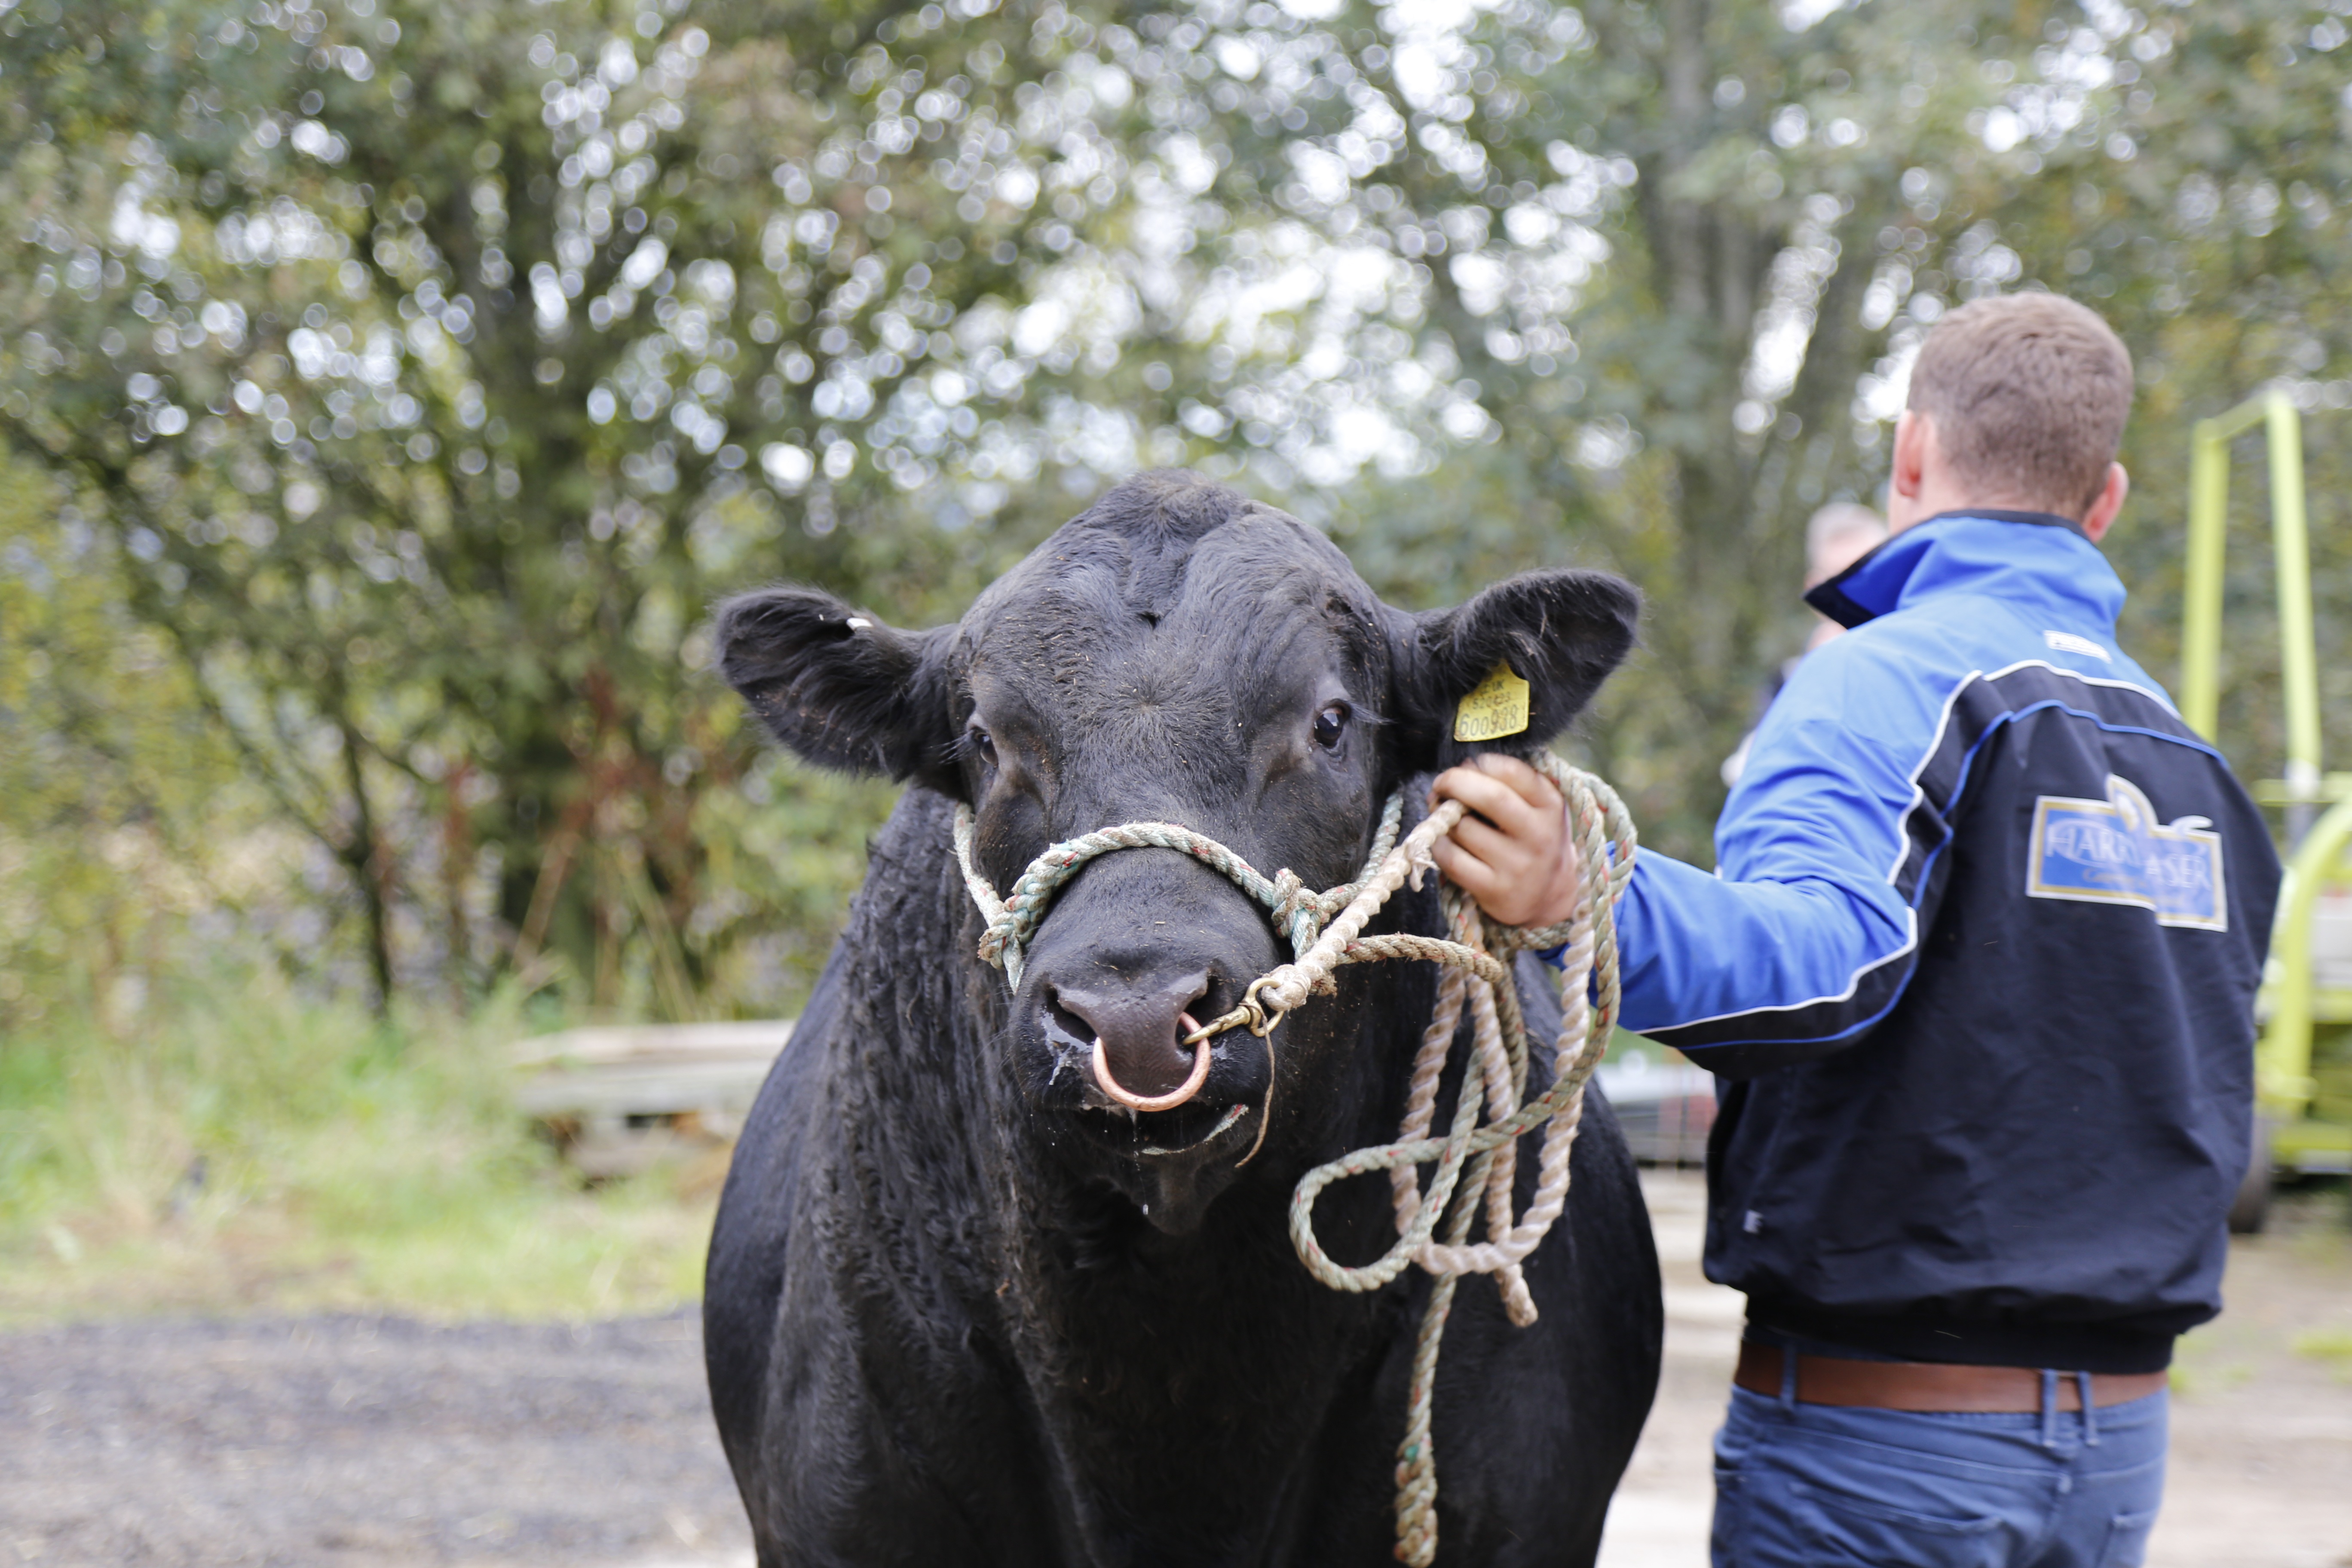
wildlife, cow, livestock, mammal, agriculture, beef, nose ring, bull, ruminant, angus, water buffalo, ear tag, cattle like mammal